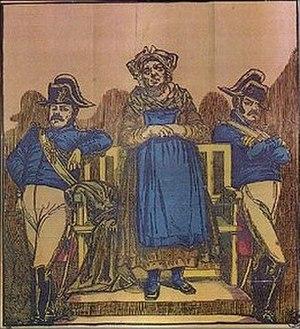
Hélène Jégado, née le 17 juin 1803 à Plouhinec et exécutée le 26 février 1852 à Rennes, est une empoisonneuse française. Elle a été accusée d'avoir attenté à la vie de 97 personnes, dont soixante ont succombé. La justice n'a retenu que cinq meurtres pour cause de prescription, ce qui n'empêche pas qu'elle soit régulièrement présentée dans les médias comme la plus grande tueuse en série de l'histoire de France.